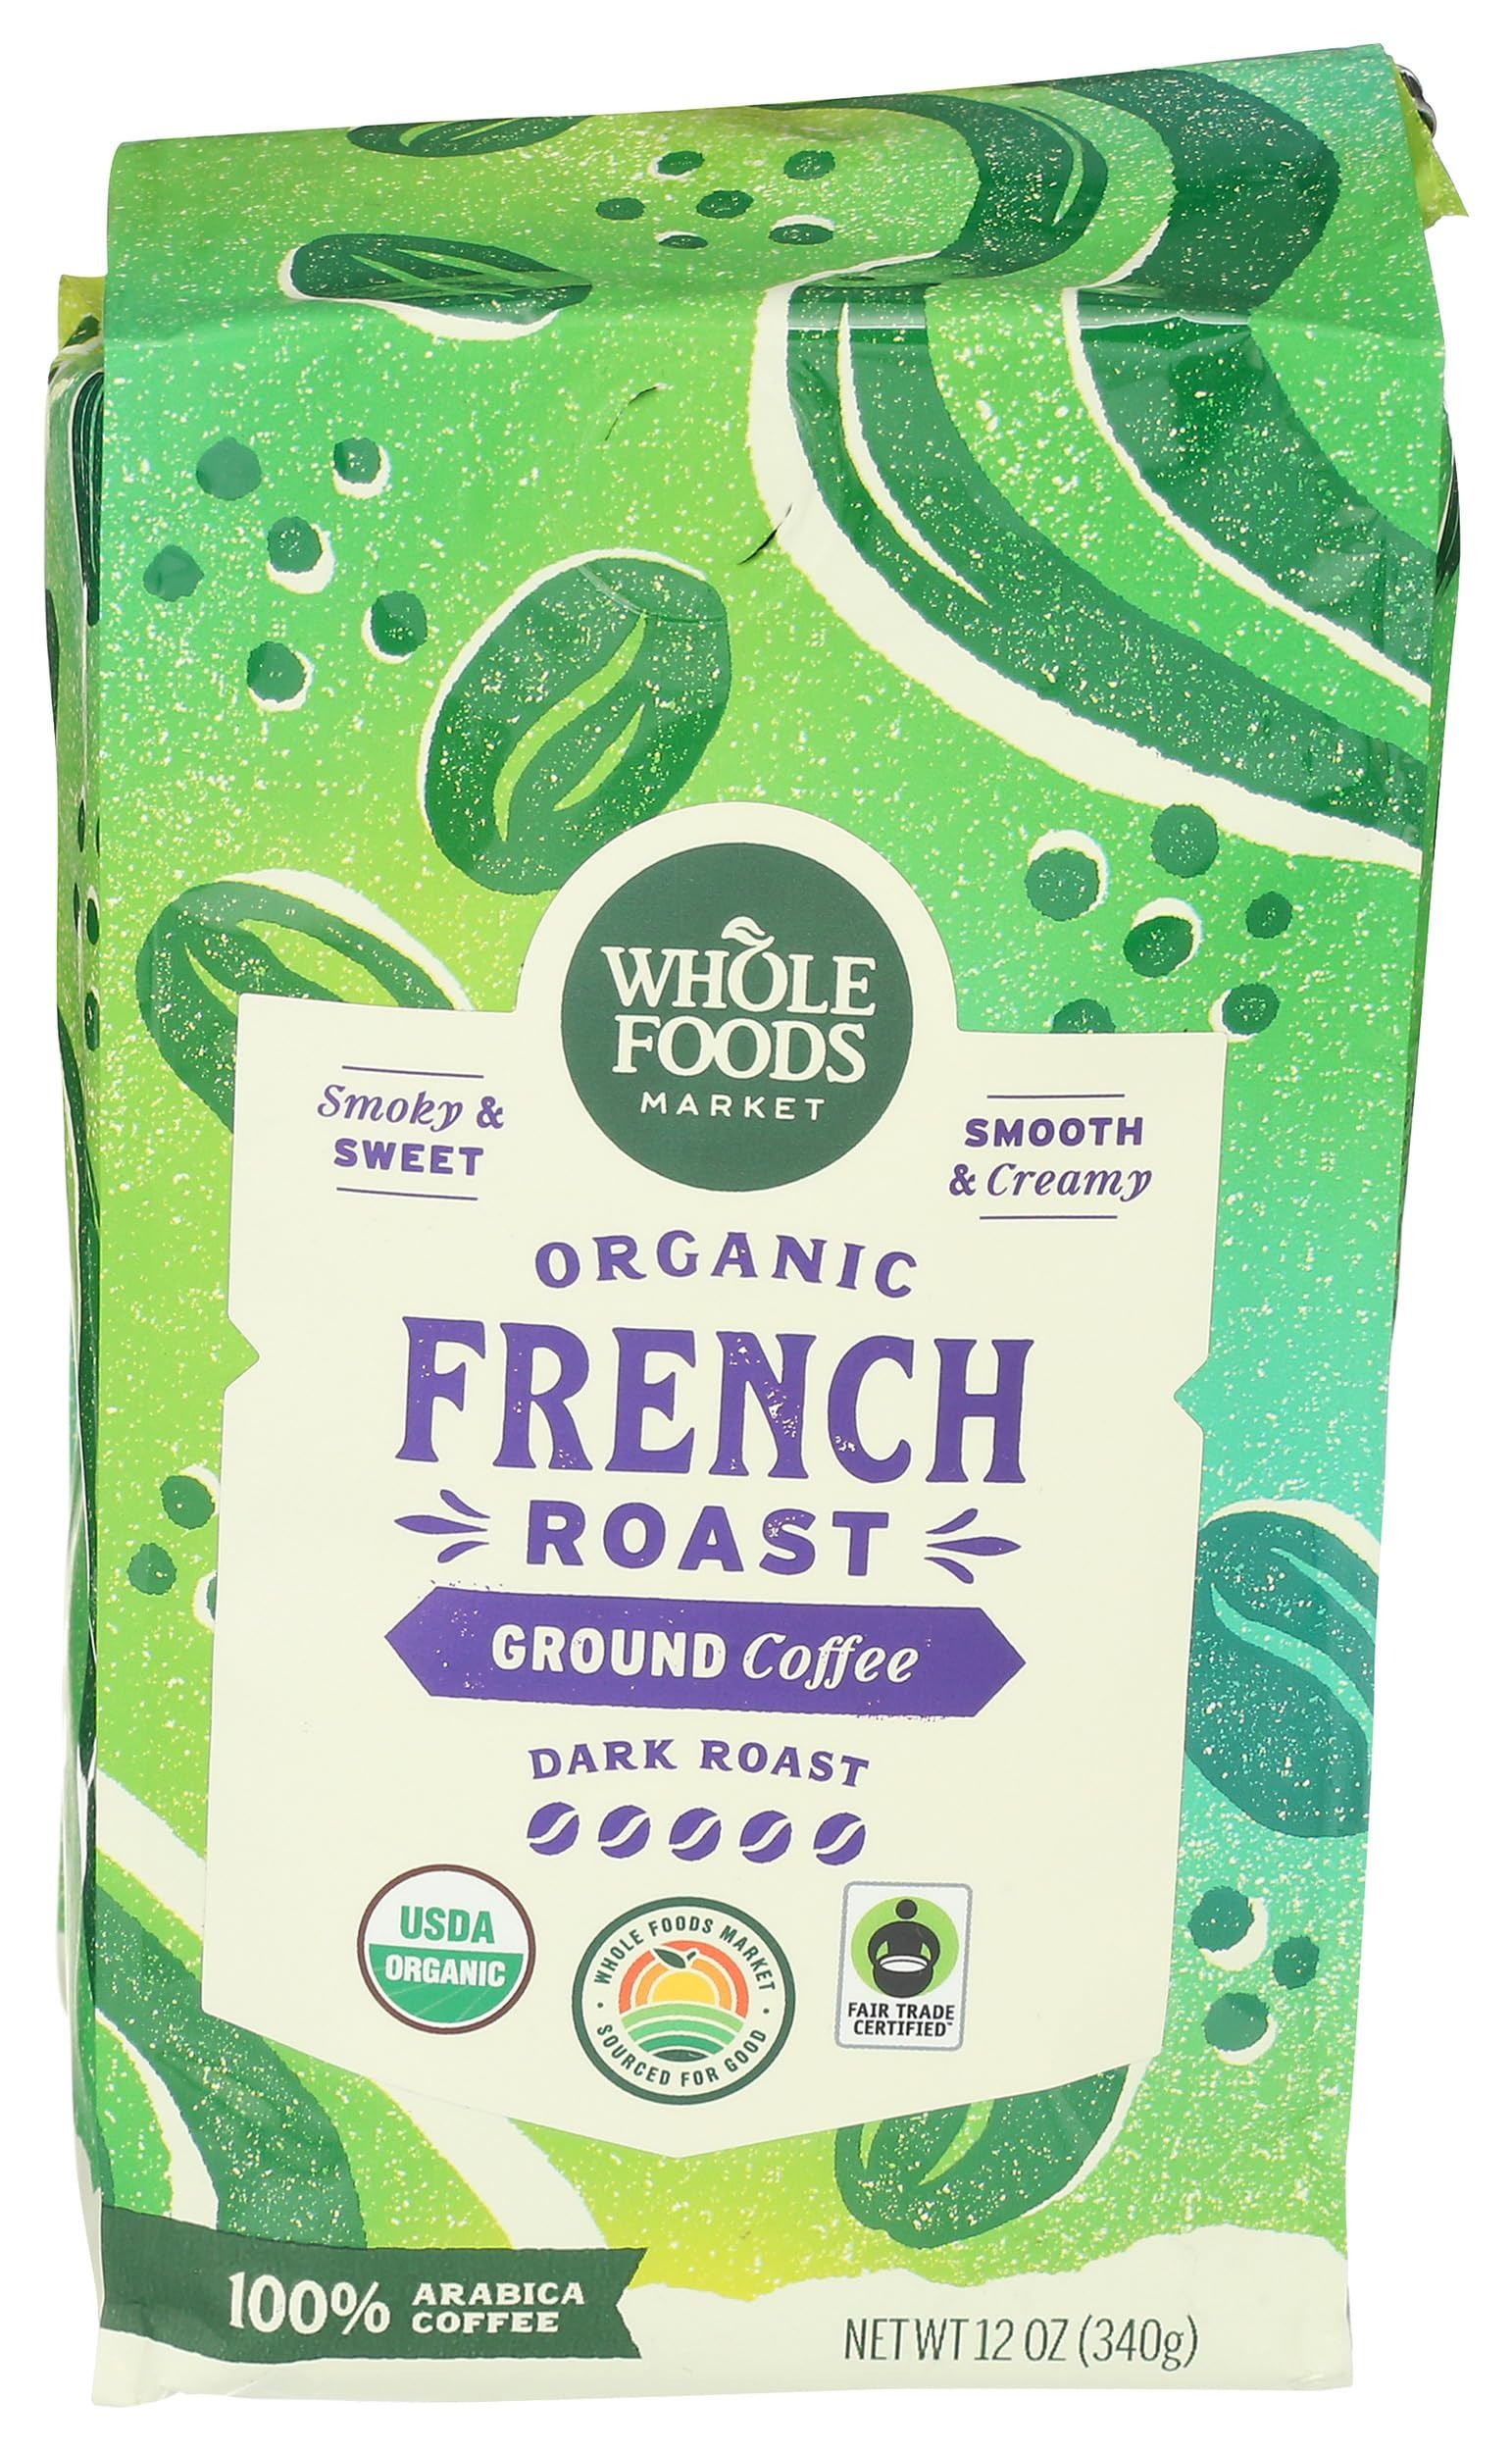
Item Name: Whole Foods Market, Organic Ground Coffee, Dark French Roast, 12 Ounce
Bullet Point 1: 365 by Whole Foods Market products give you that dance-down-the-aisles feeling, virtual aisles too!
Bullet Point 2: Our huge range of choices with premium ingredients at prices you can get down with makes grocery shopping so much more than tossing the basics in your cart
Bullet Point 3: Trust & Quality We Are Proud to Offer This Product to You Because It Meets Our Rigorous Quality Standards, Which Prohibit Over 100 Ingredients for Both Food and Supplements
Bullet Point 4: An Amazon brand
Value: 12.0
Unit: Ounce

Price: 23.77